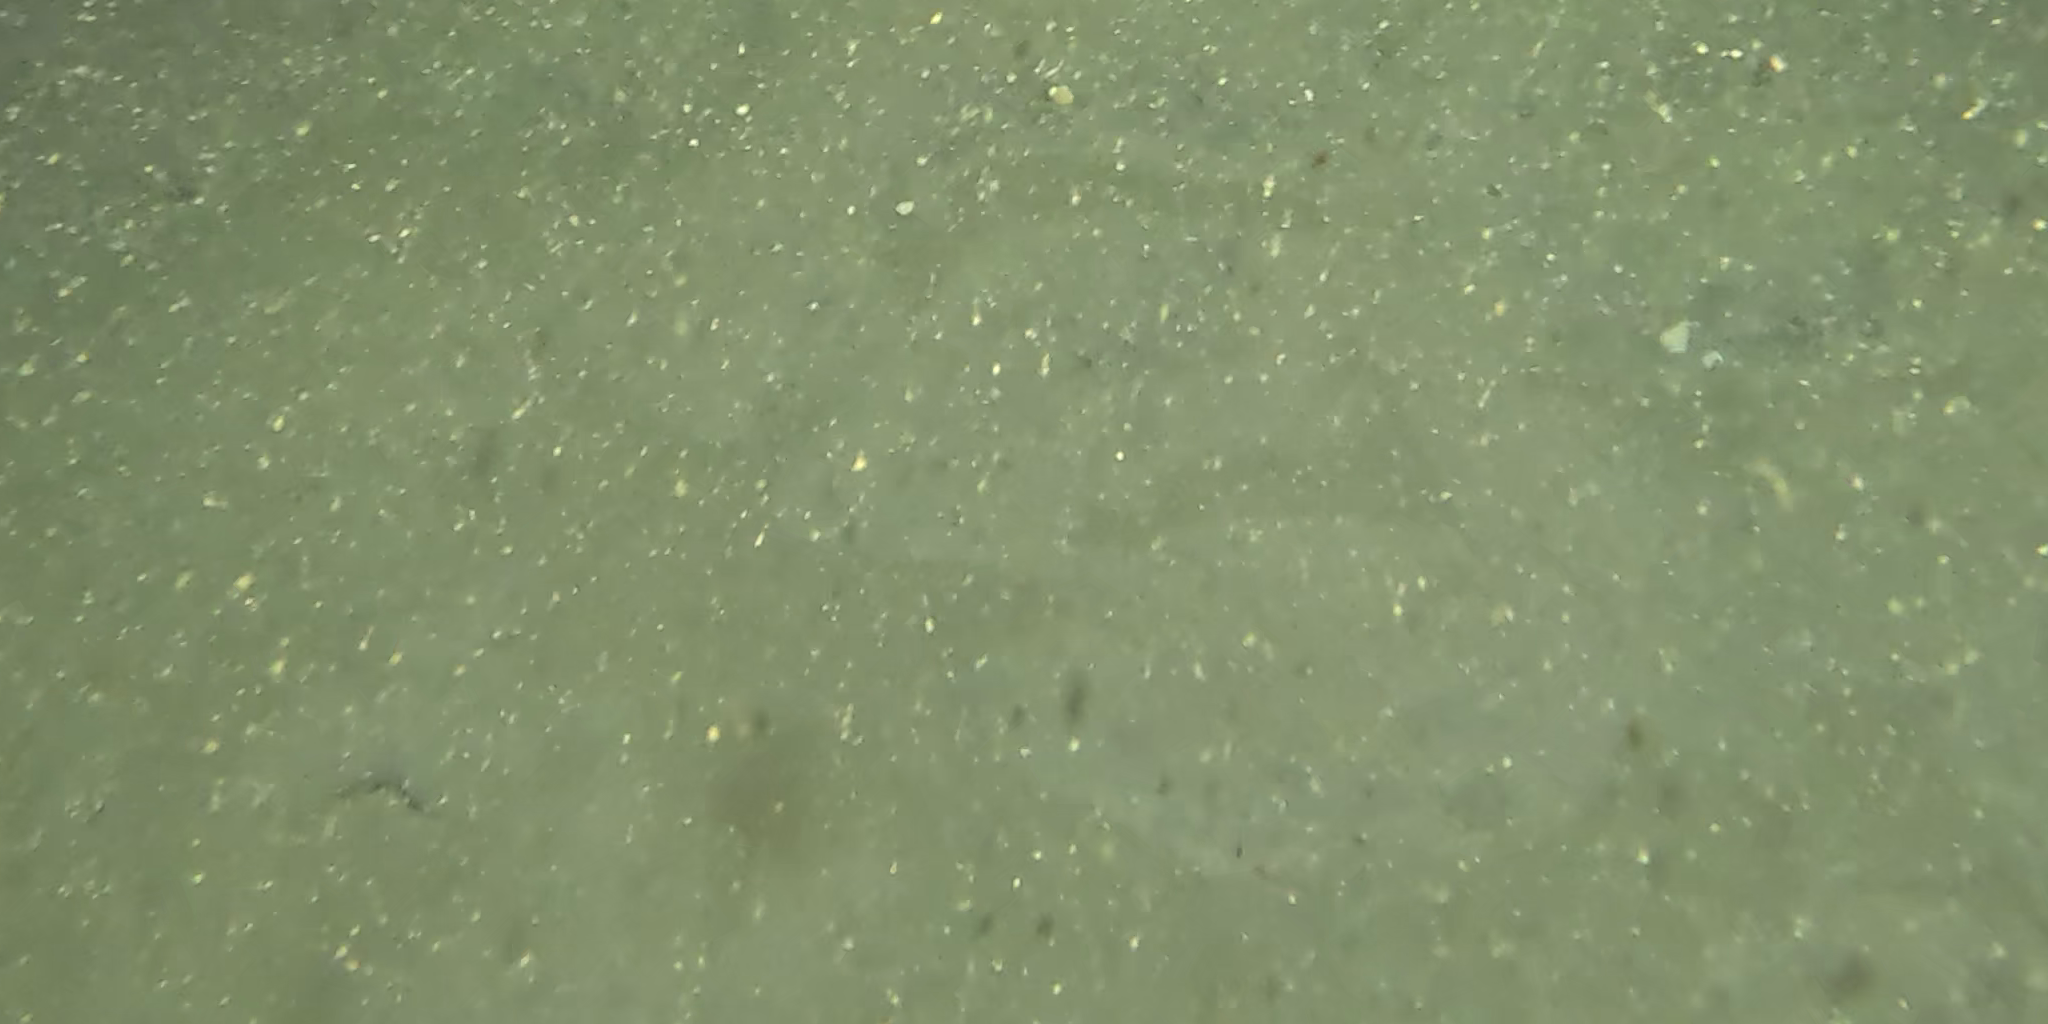
Seabed habitat: sand